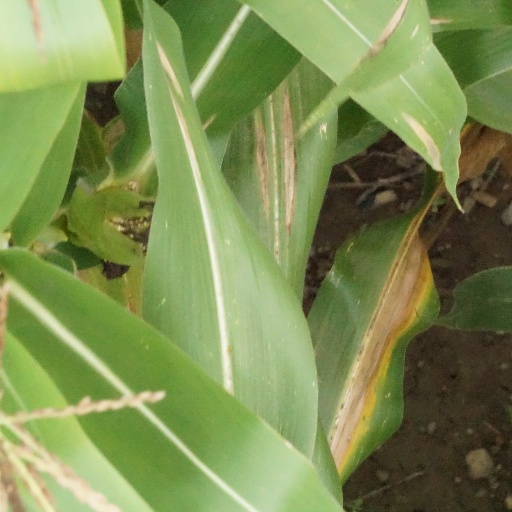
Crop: maize; corn